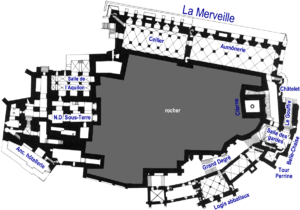
L’abbaye du Mont-Saint-Michel est une abbaye, anciennement bénédictine et désormais confiée aux Fraternités monastiques de Jérusalem. Classée monument historique, elle est située sur l'îlot du mont Saint-Michel, qui se trouve lui-même sur le territoire de la commune française nommée Le Mont-Saint-Michel, dans le département de la Manche en région de Normandie.